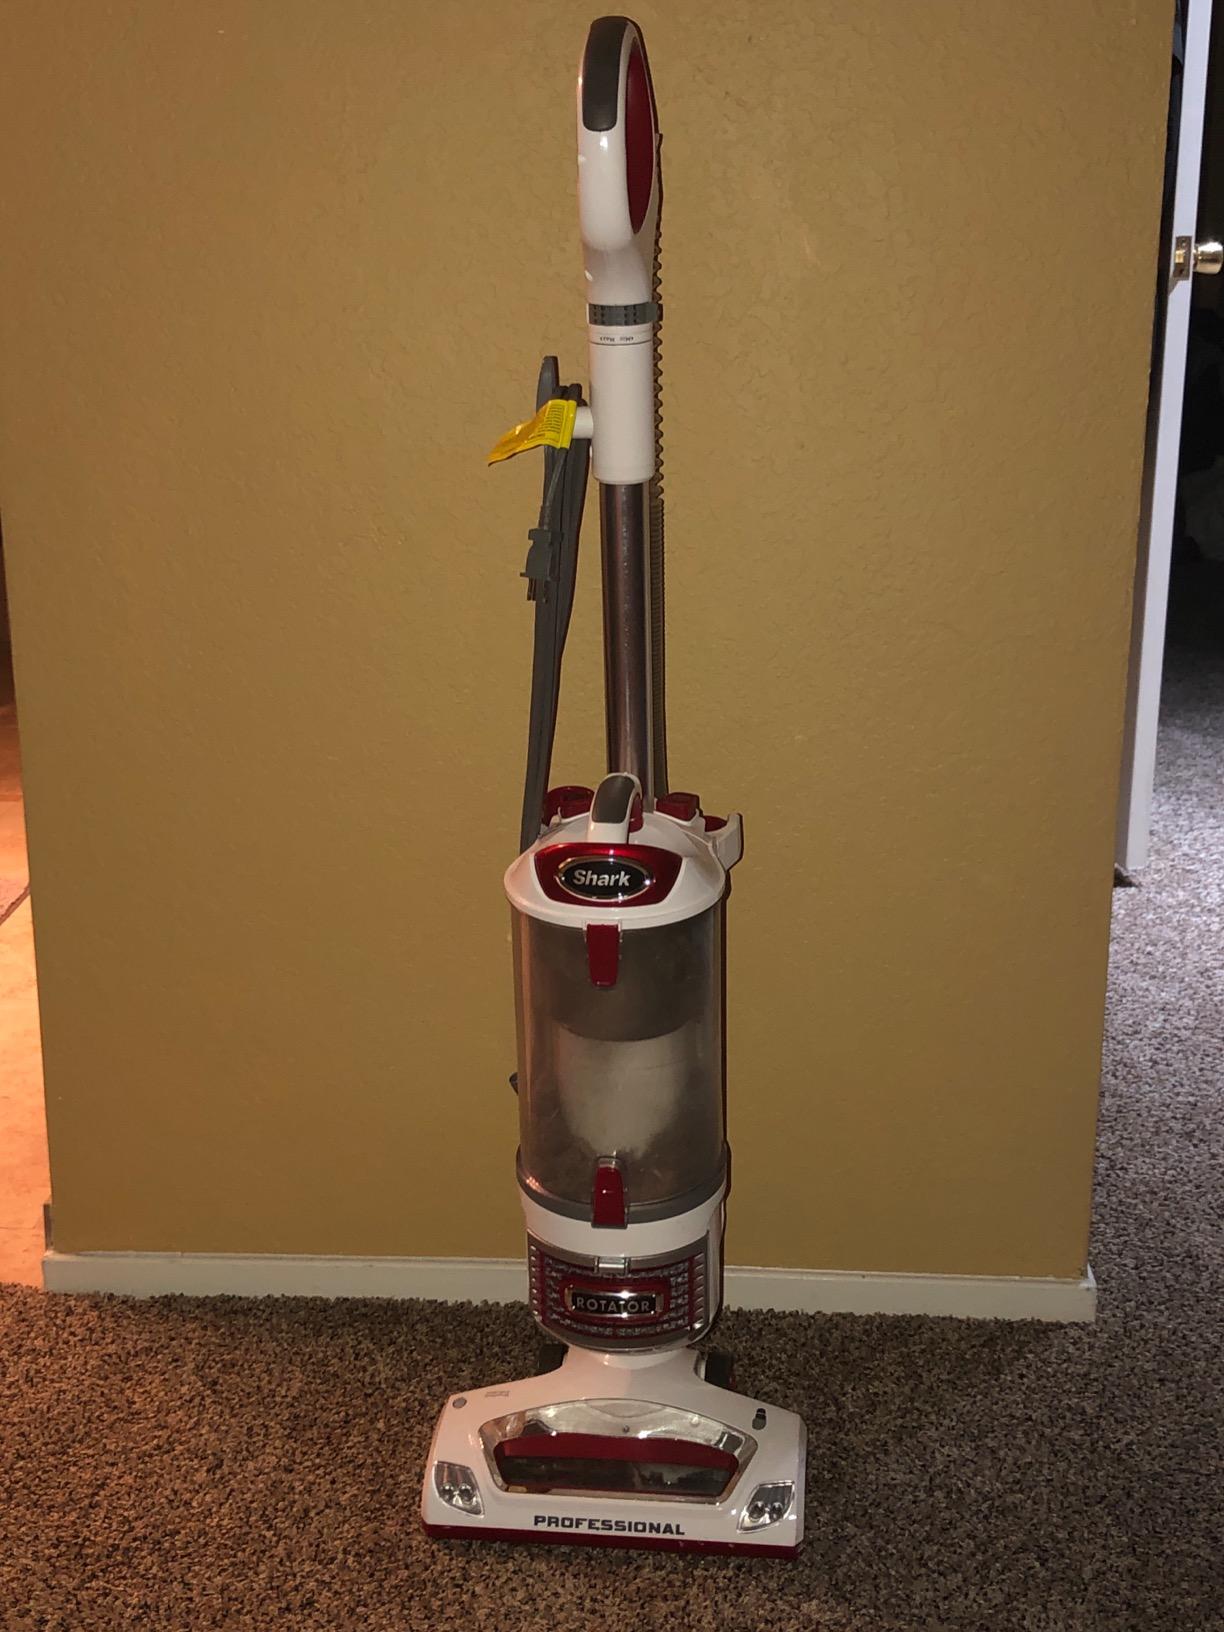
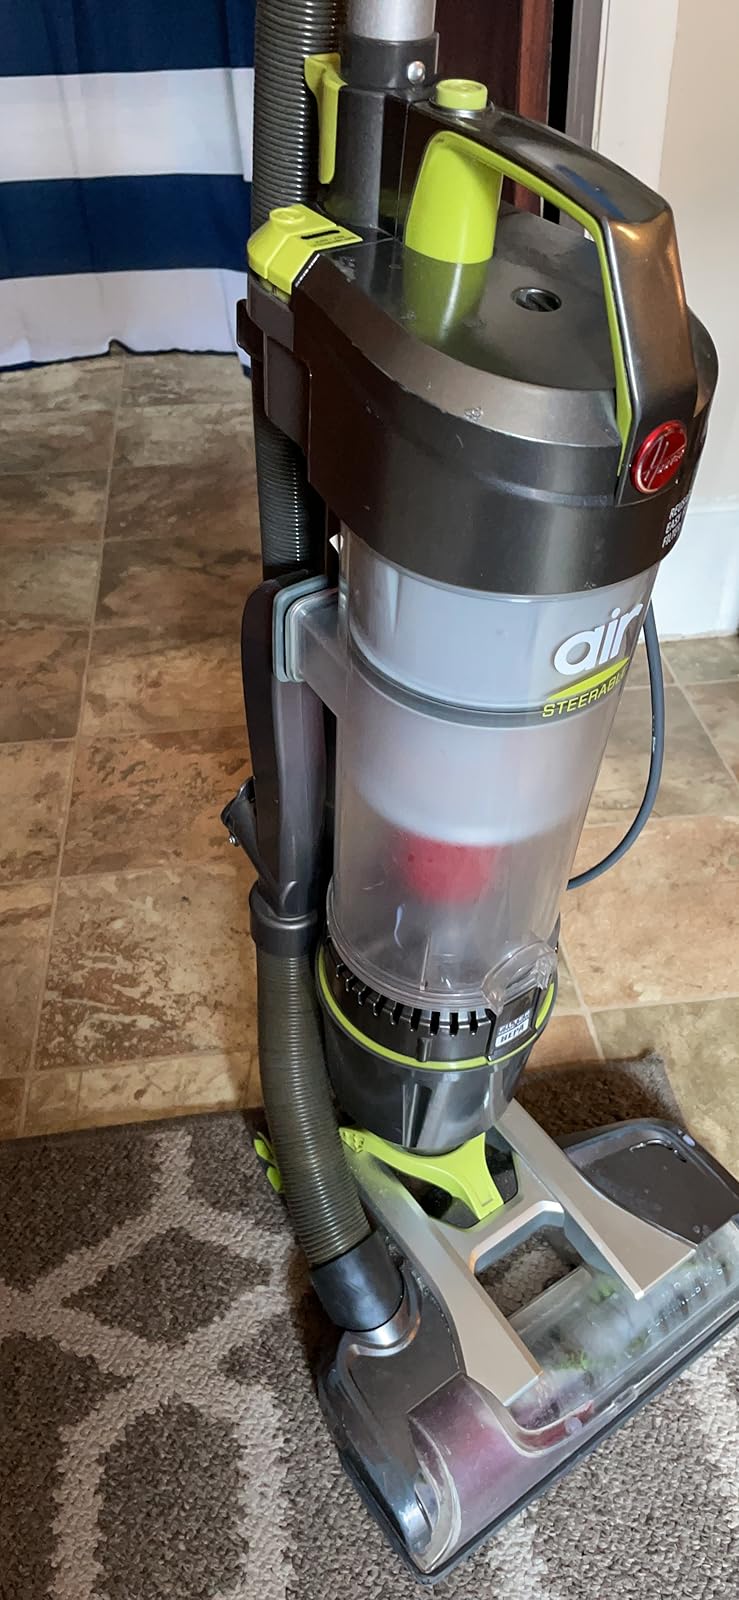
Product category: items_vacuum
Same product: no